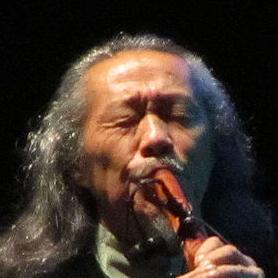
Age: 60